Michael Gannon residence

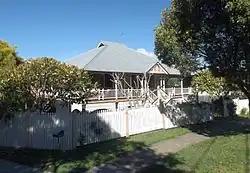
Residence in 2015

The Michael Gannon residence is a heritage-listed holiday home at 150 Kingsley Terrace, Manly, City of Brisbane, Queensland, Australia. It was built . It was added to the Queensland Heritage Register on 27 October 2000.